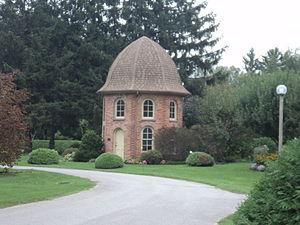
The Briars est un centre de villégiature de l'Ontario situé dans la zone de Jackson's Point de Georgina, en Ontario.